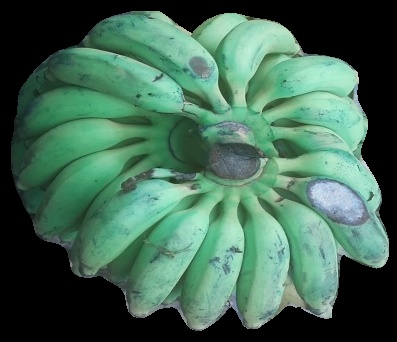
Variety: elakki-bale
Grade: grade2